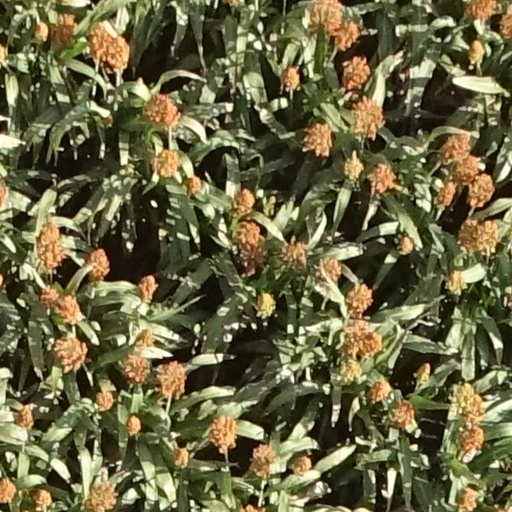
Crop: sorghum